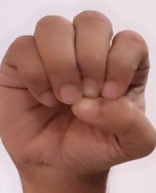
ASL sign: E